Isaiah Blood

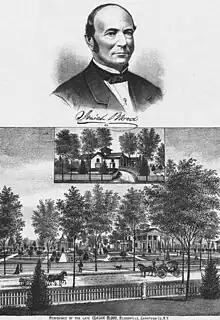

Isaiah Blood (February 13, 1810 in Ballston, Saratoga County, New York – November 29, 1870) was an American farmer, manufacturer and politician from New York.